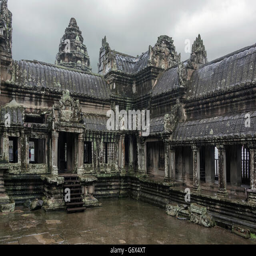
inner courtyard in the rain